Mugwump (folklore)

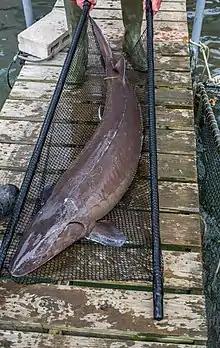
Lake sturgeon

On one occasion when the animal was spotted outside of water, a snake-like trail was allegedly found in the snow nearby. No other lake monsters in Ontario have been reported to move about on dry land, leading to conjecture that the animal sighted crawling on the land might represent a different animal than the Mugwump.